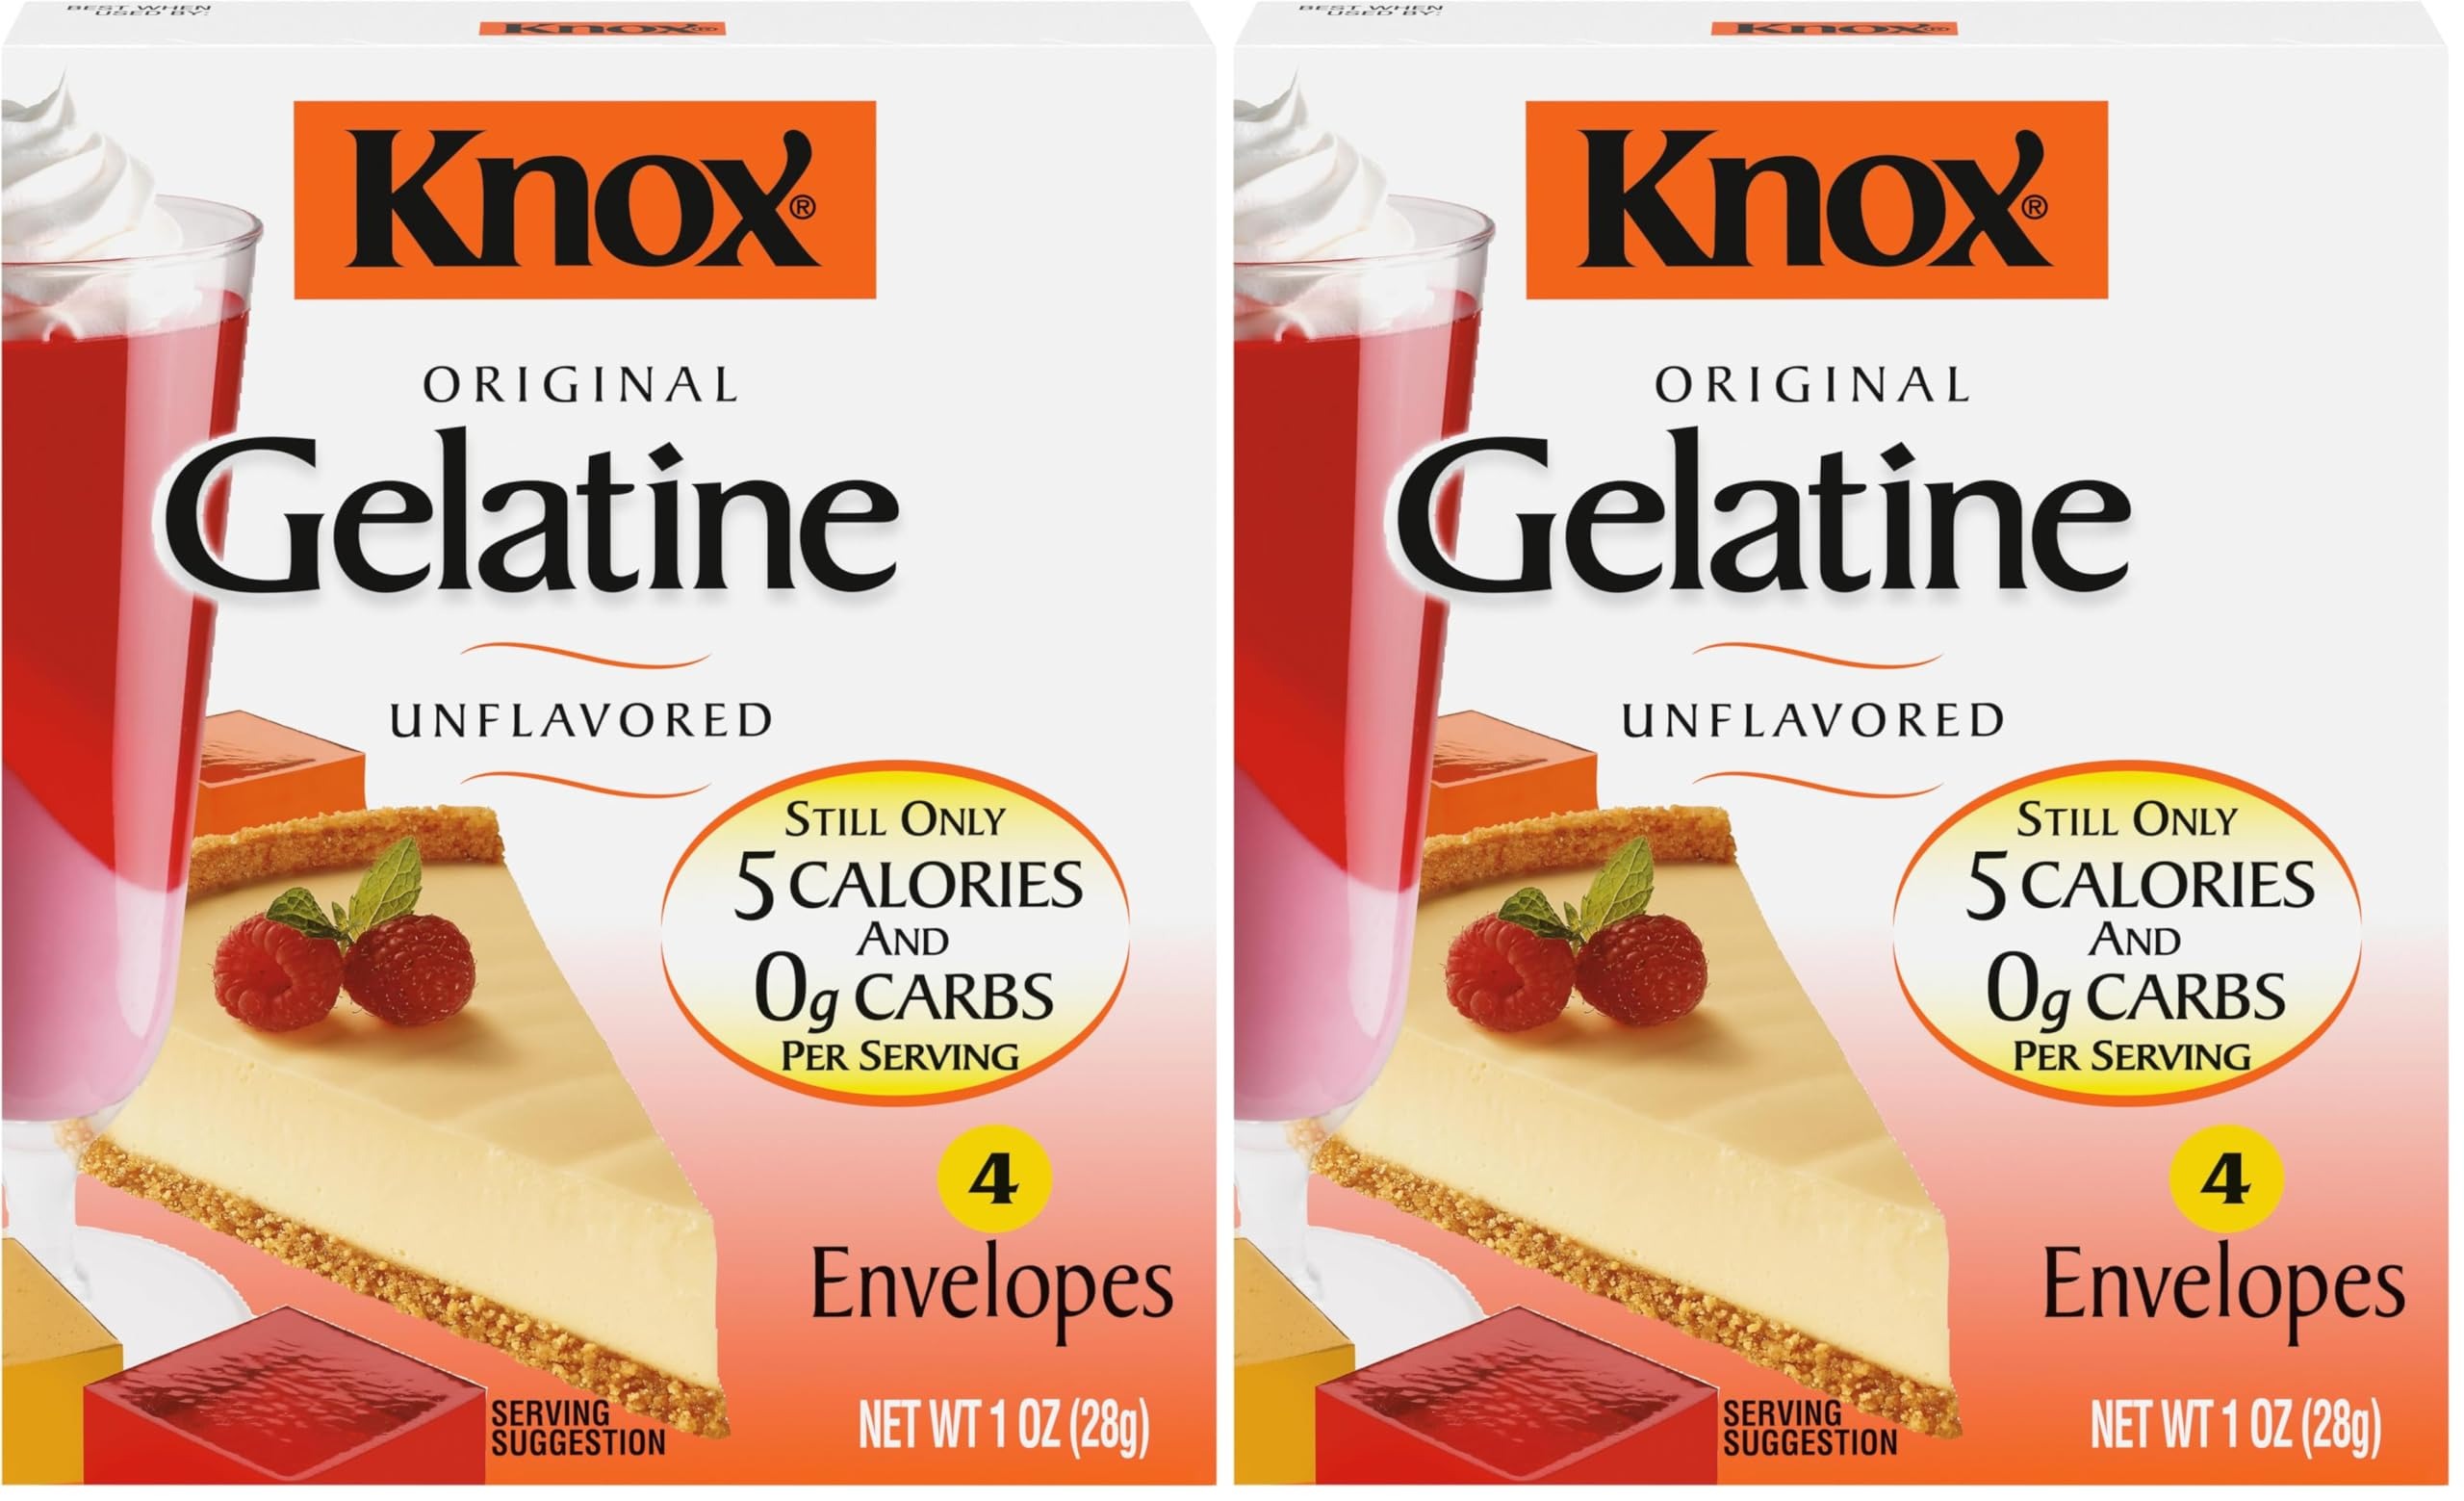
Item Name: Knox Unflavored Gelatin (4 Envelopes) (Pack of 2)
Bullet Point 1: The below information is per pack only
Bullet Point 2: One 1 oz. box with four Knox Original Unflavored Gelatine Packets
Bullet Point 3: Knox Unflavored Gelatin is plain unflavored gelatin that's perfect for making a wide variety of desserts
Bullet Point 4: Gelatin contains zero carbs and 5 calories per serving
Bullet Point 5: Gelatin packets come individually sealed for lasting freshness until you're ready to use
Bullet Point 6: Gelatin packets come individually sealed for lasting freshness until you're ready to use
Bullet Point 7: Try making jam, jelly, parfaits, cheesecake, panna cotta or homemade marshmallows
Bullet Point 8: Add your favorite fruit juice to make a classic fruity gelatin treat
Bullet Point 9: Each box contains four envelopes
Value: 2.0
Unit: Ounce

Price: 3.29